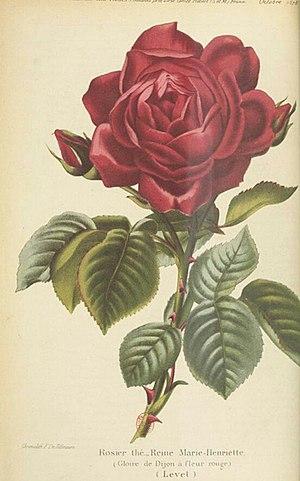
Rose thé 'Reine Marie-Henriette' (Levet 1878), illustration parue dans le Journal des roses d'octobre 1878.
Antoine Levet, dit Levet père, né le 23 février 1818 à Estrablin et mort le 21 août 1891 à Monplaisir, est un rosiériste lyonnais qui obtint de nombreuses variétés de roses à partir des années 1860. Il était surnommé « le père des roses ».
'Reine Marie-Henriette' est un cultivar de rosier thé obtenu en 1875 par le rosiériste lyonnais Antoine Levet et commercialisé sous ce nom en 1878. Il est dédié à la reine des Belges, Marie-Henriette. Cette variété ne doit pas être confondue avec le rosier moderne 'Rosengräfin Marie Henriette' de couleur rose.